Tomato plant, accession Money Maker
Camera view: vertical (180 deg); turntable rotation: 60 degrees
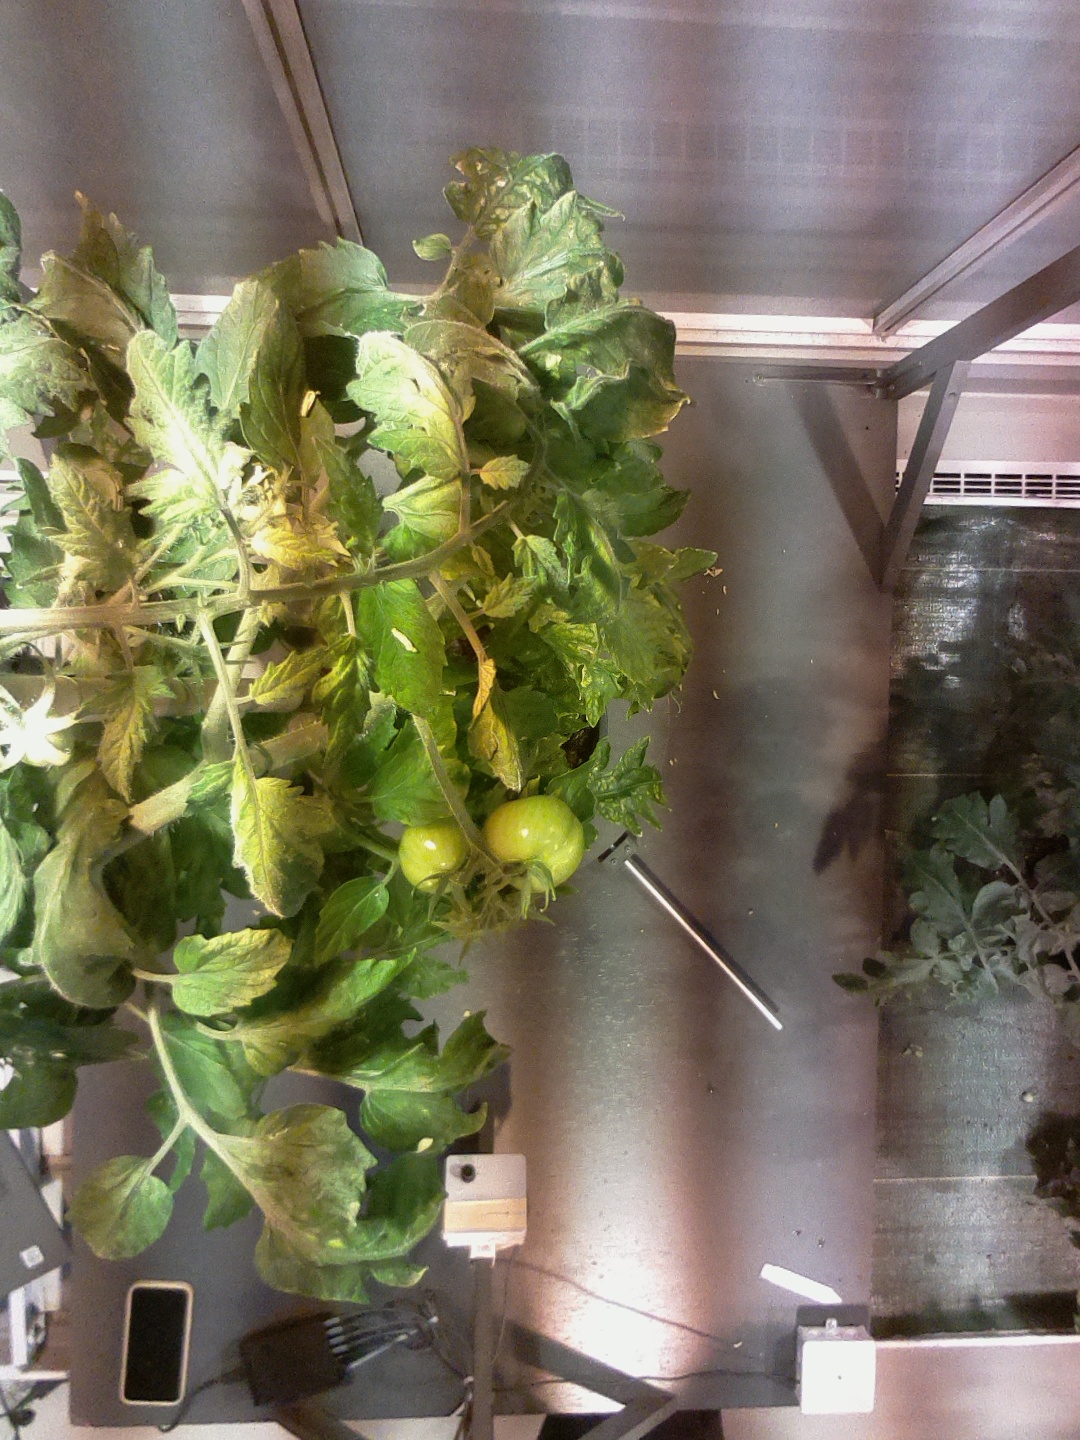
BBCH growth stage 75: 50%-60% of final fruit size